Robert Parr

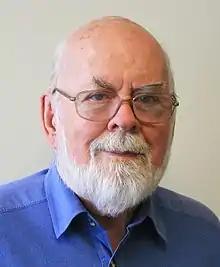
Portrait of Robert Ghormley Parr

Robert Ghormley Parr (September 22, 1921 – March 27, 2017) was an American theoretical chemist who was a professor of chemistry at the University of North Carolina at Chapel Hill.